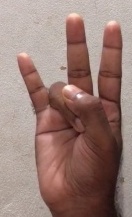
ASL sign: 7